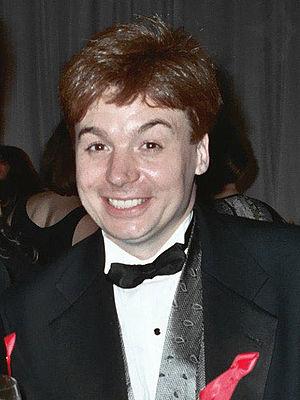
Michael John Myers dit Mike Myers [maɪk ˈmaɪərz], est un acteur, humoriste et scénariste canadien, né le 25 mai 1963 à Scarborough. Il est notamment connu pour la série de films Austin Powers, dans laquelle il tient les deux rôles principaux.